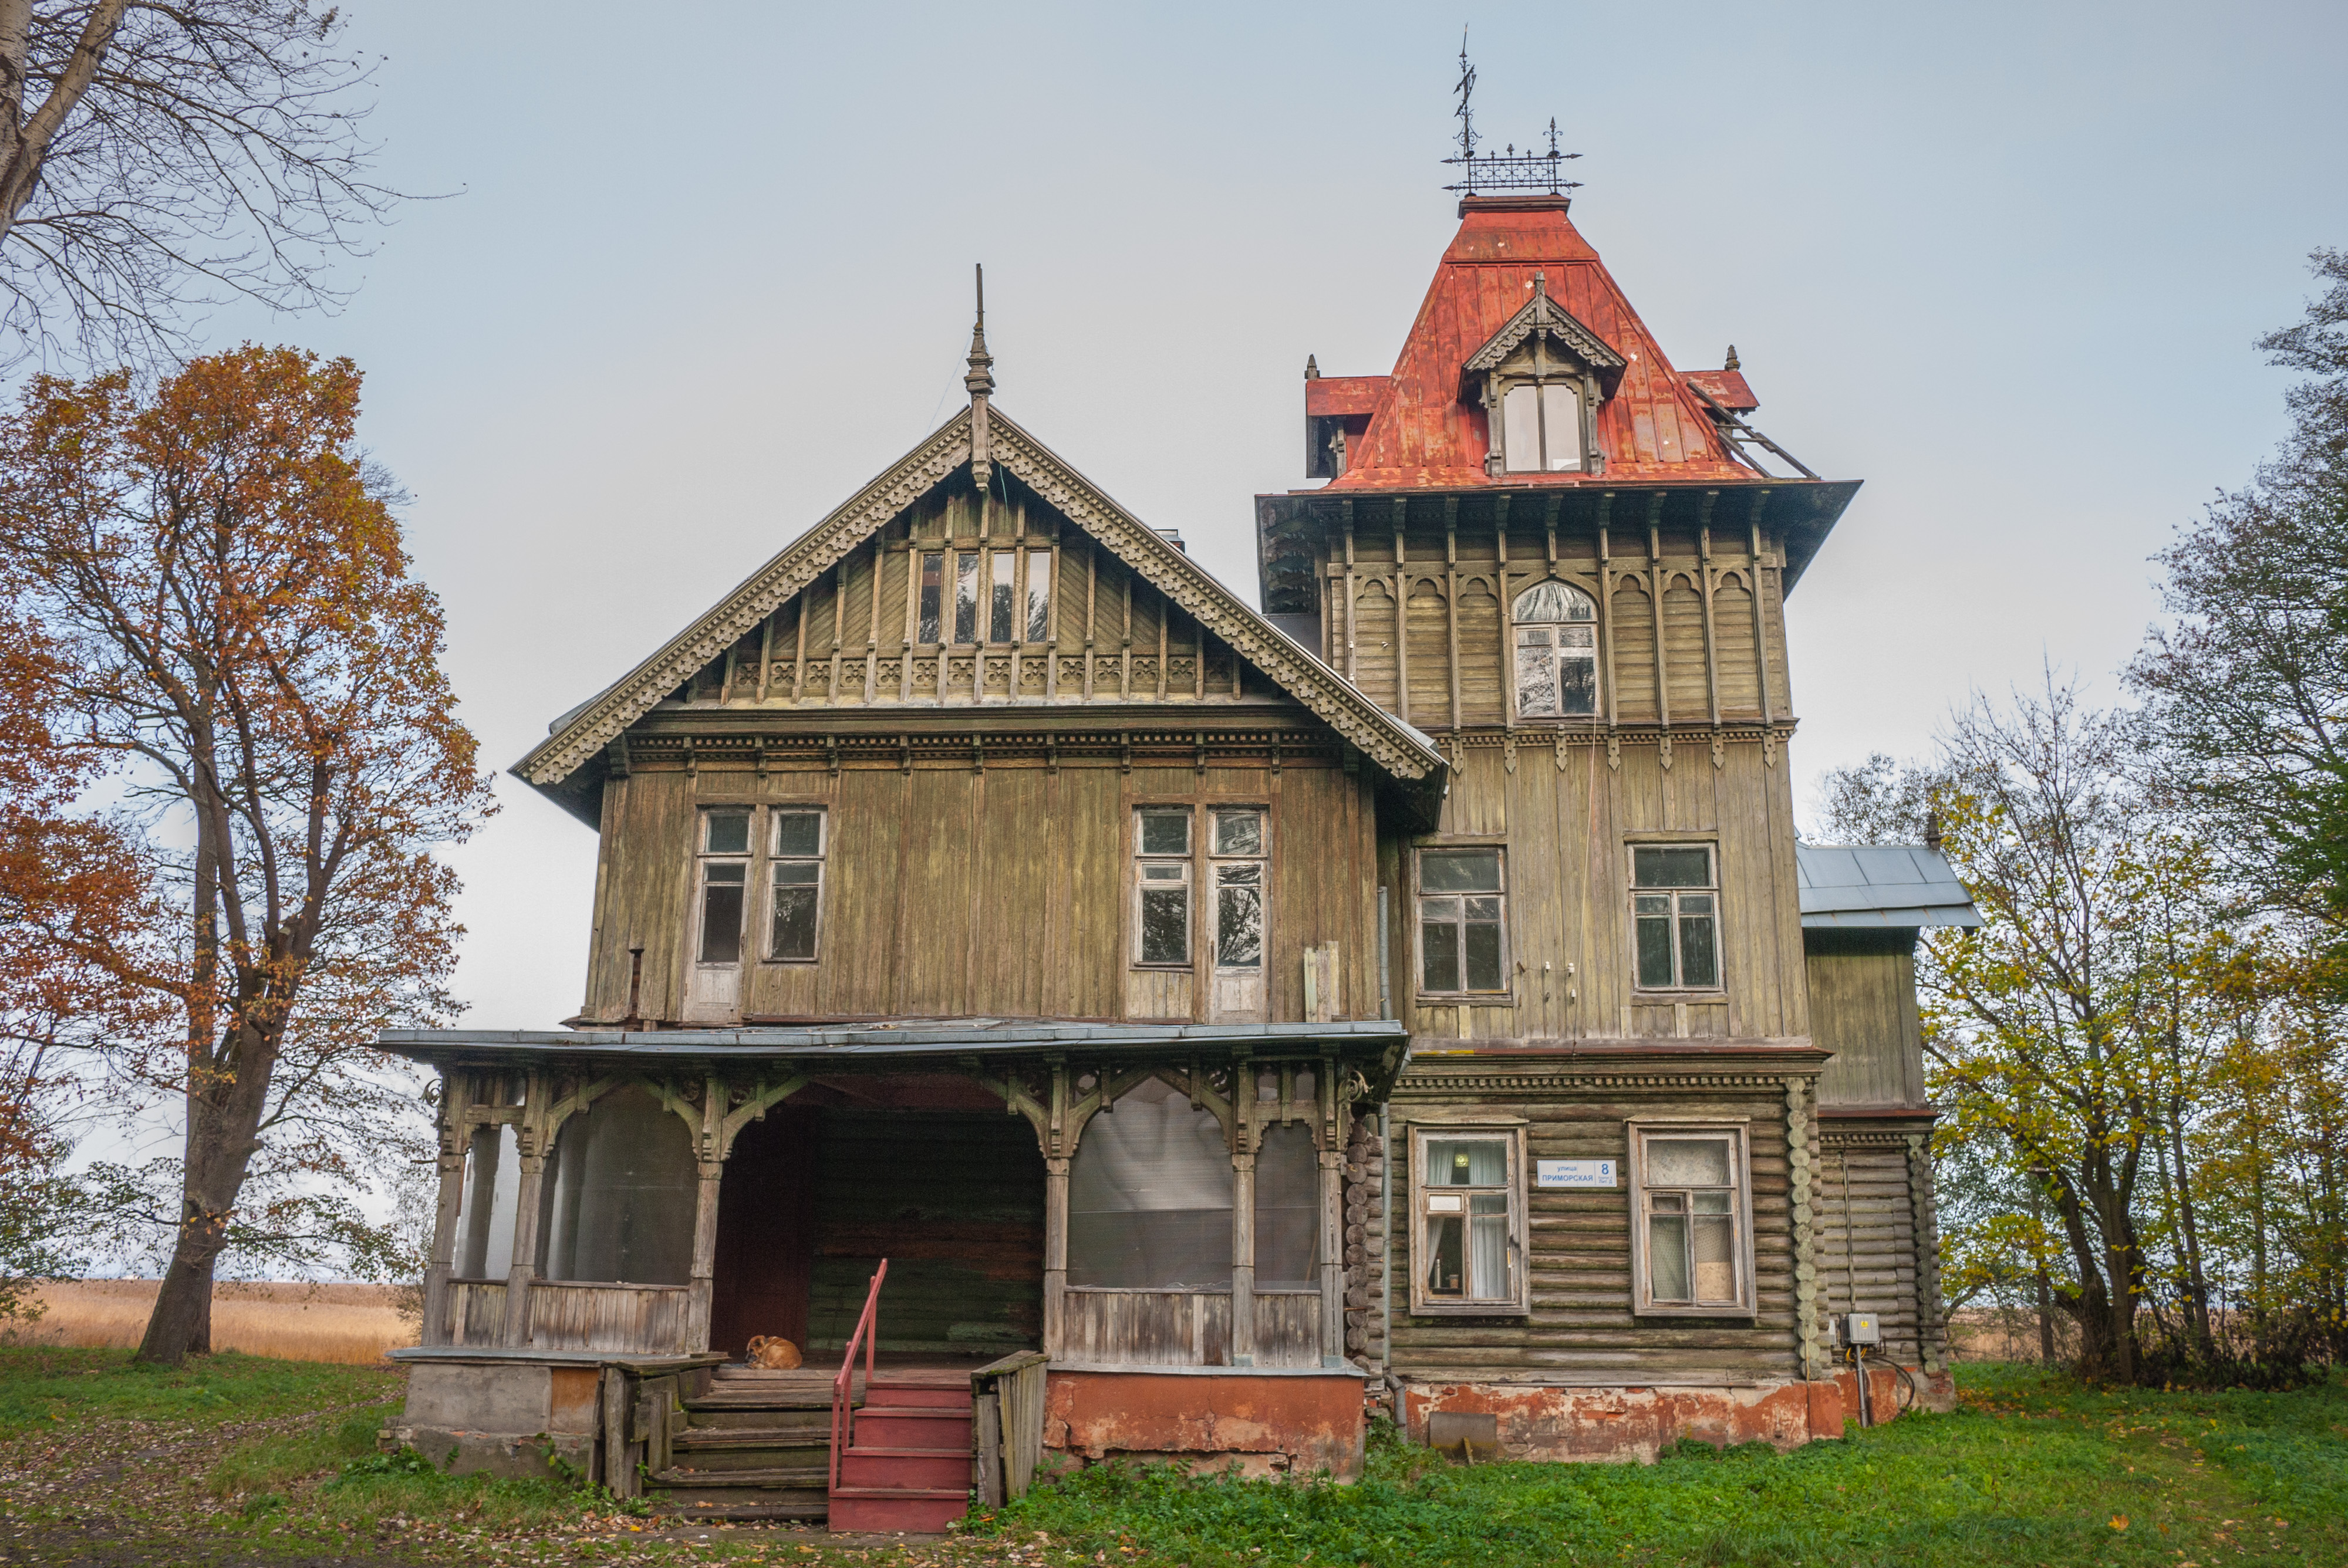
image, house, property, building, estate, home, architecture, historic house, manor house, tree, mansion, roof, chapel, facade, chateau, church